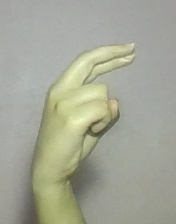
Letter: zay